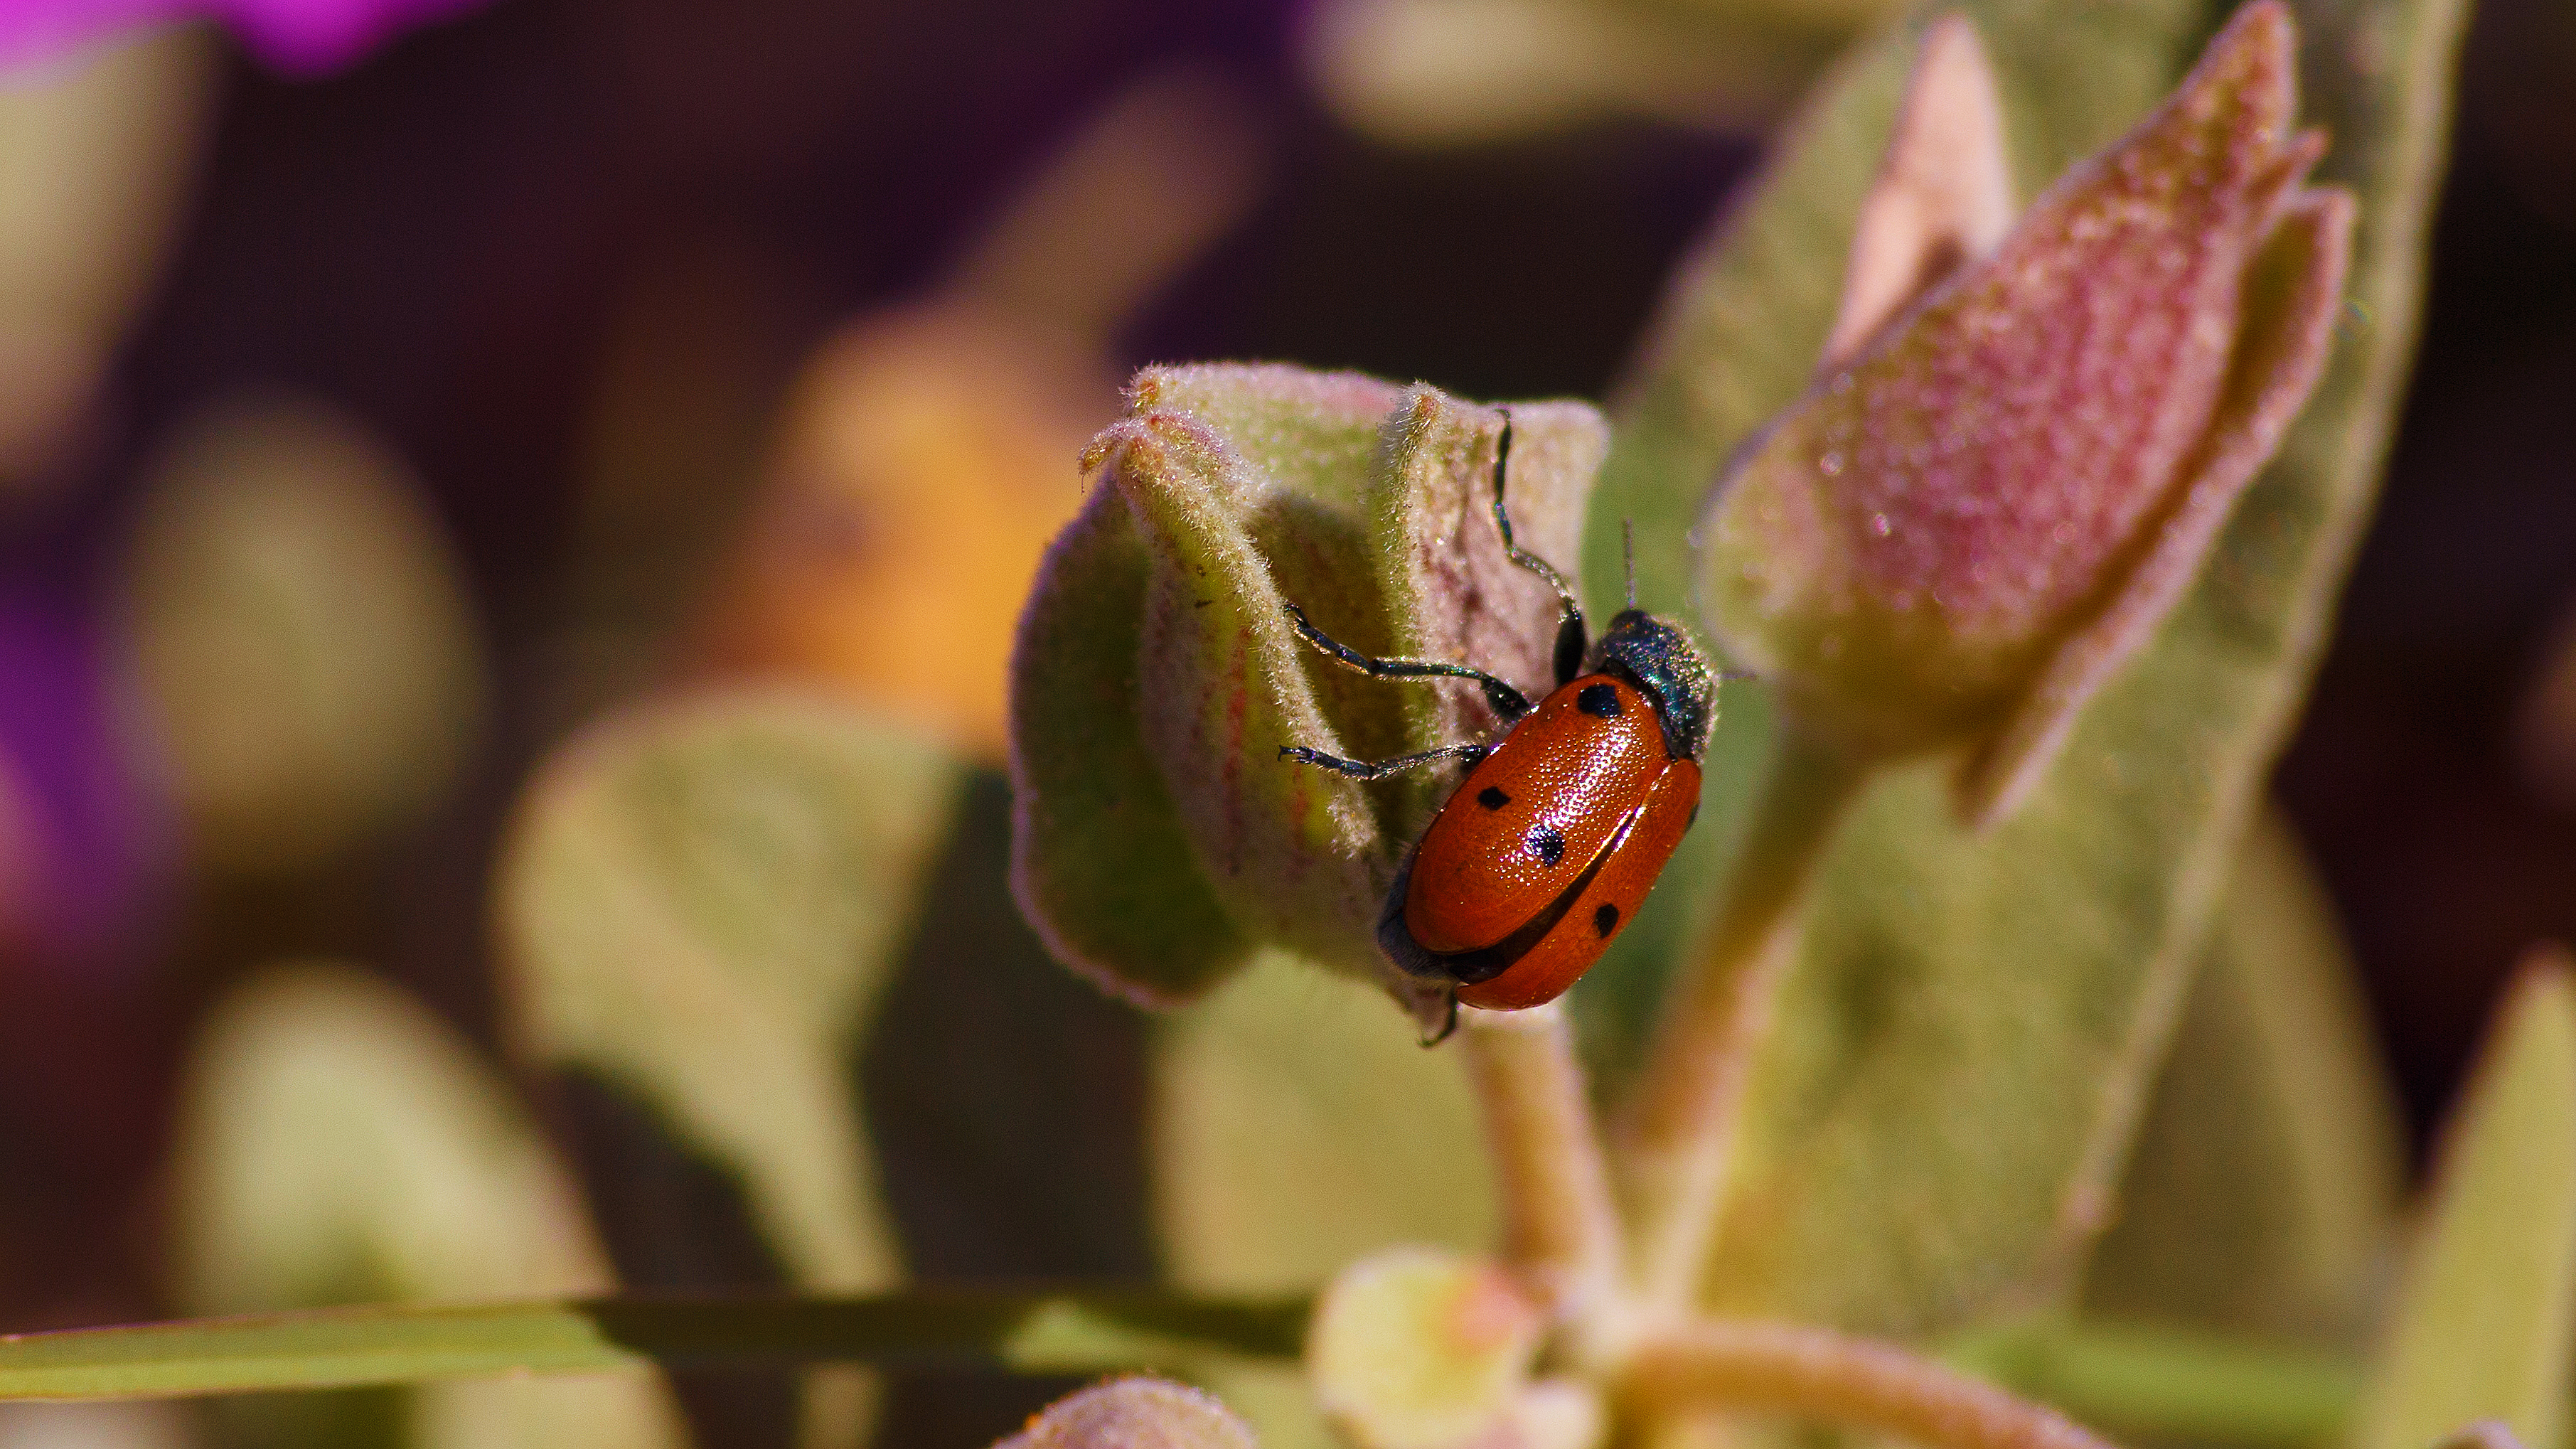
nature, blossom, plant, photography, leaf, flower, petal, green, red, insect, macro, canon, botany, butterfly, closeup, flora, fauna, invertebrate, wildflower, close up, papillon, bud, portlanouvelle, macro photography, plant stem